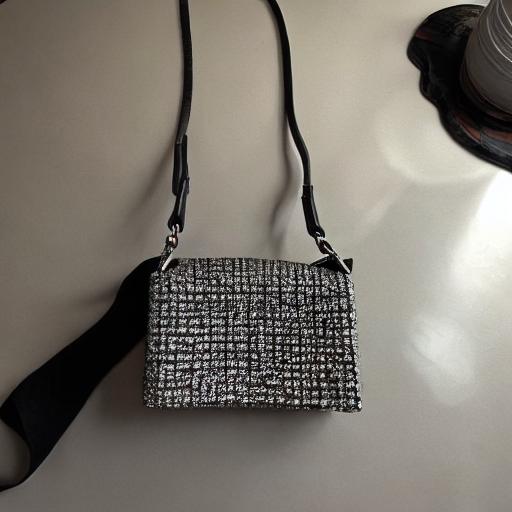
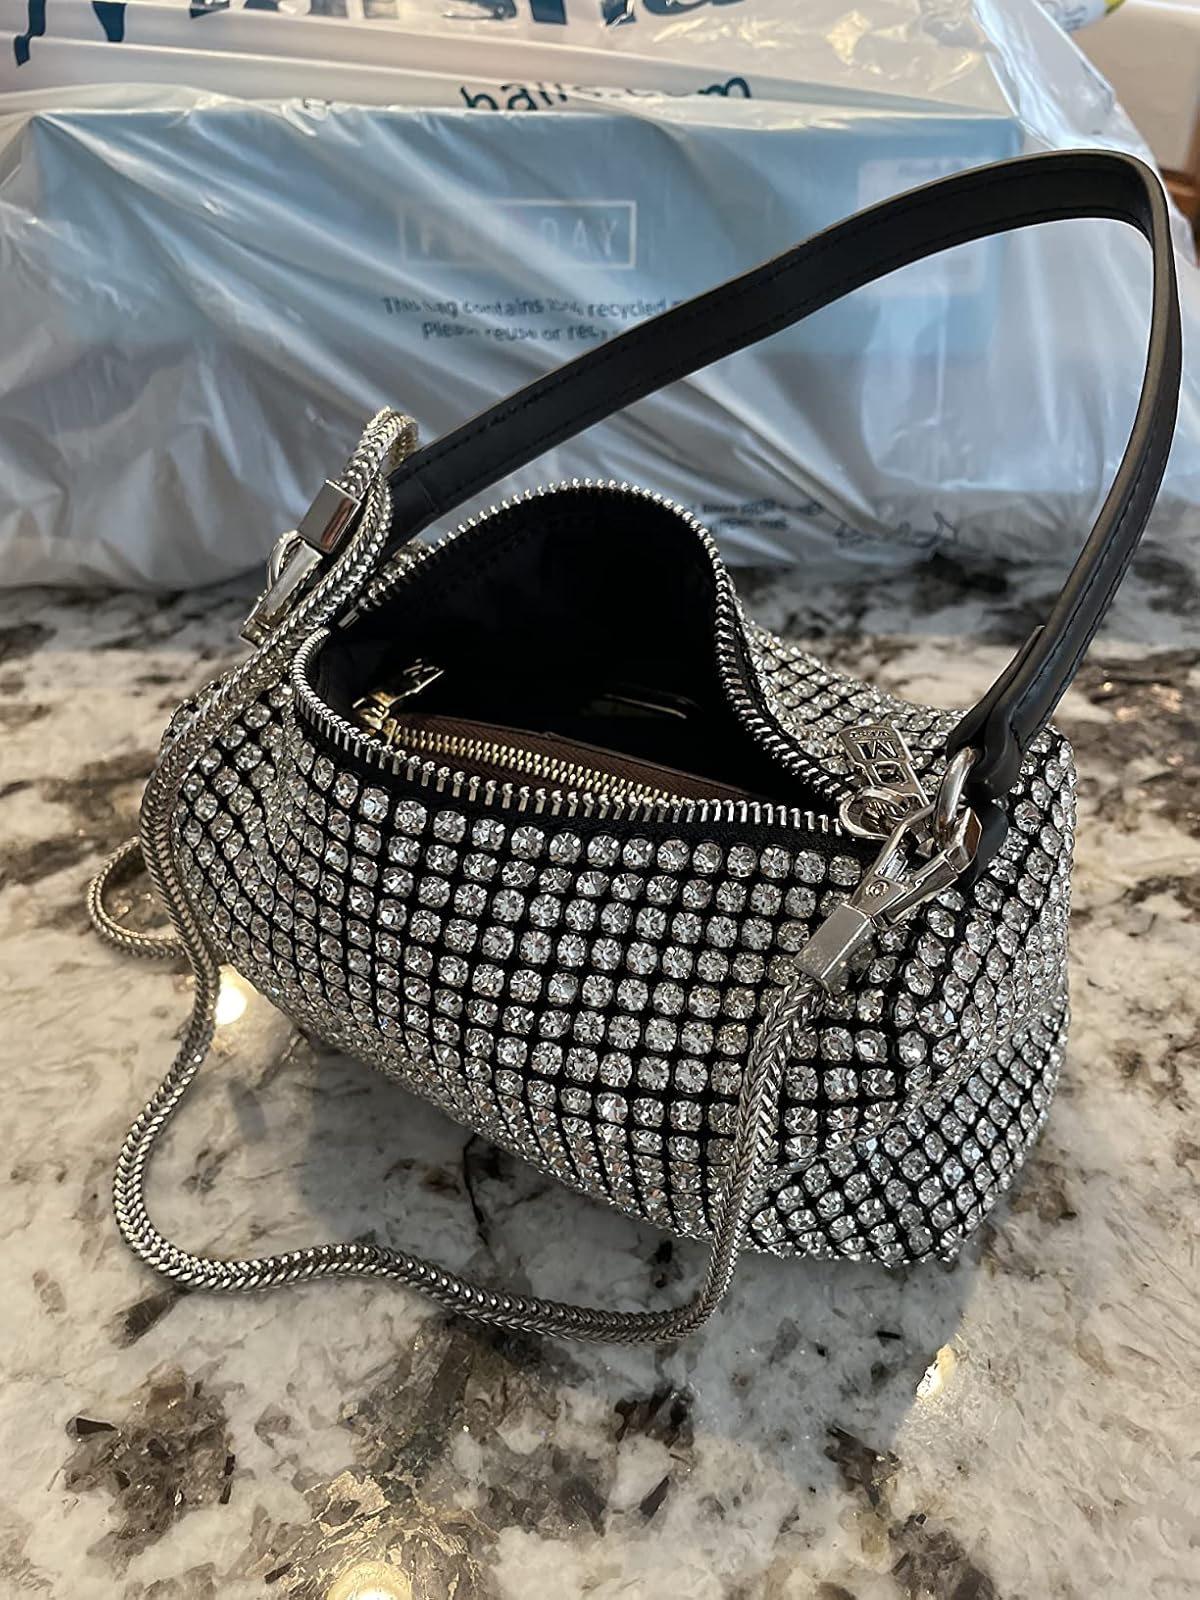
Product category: accessories_handbag
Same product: no